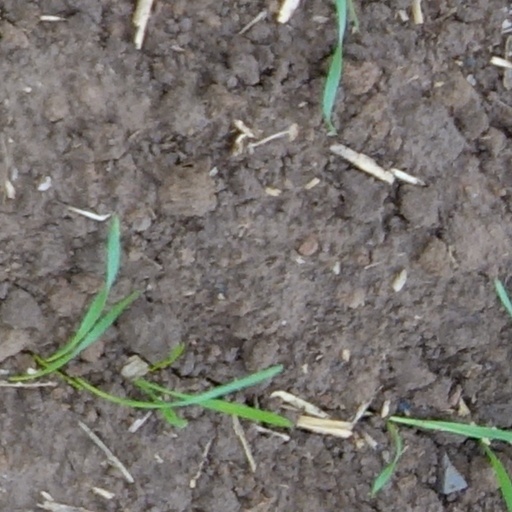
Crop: wheat